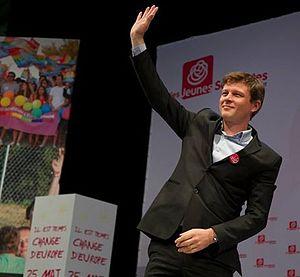
Guillaume Balas
Un monde d'avance est un courant du Parti socialiste français. Il a été fondé par Benoît Hamon et Henri Emmanuelli. Depuis 2012, il est animé par Guillaume Balas, son secrétaire général et porte-parole. Un monde d'avance est considéré comme faisant partie de l'aile gauche du Parti socialiste.
Guillaume Balas, né le 30 août 1972 à Rillieux-la-Pape en France, est un homme politique français.
Cet article présente la liste des 74 députés européens de France de la 8ᵉ législature.